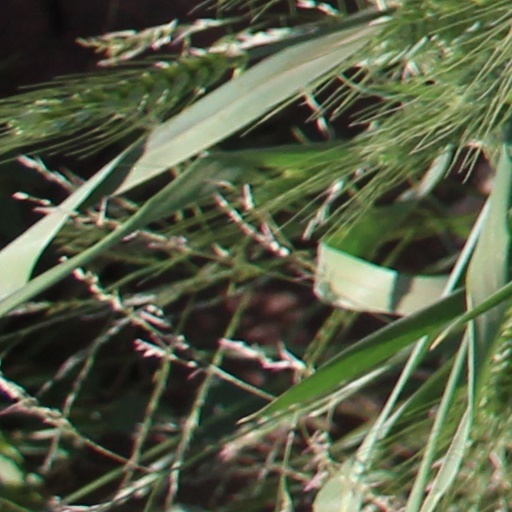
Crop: wheat